Bonnybridge

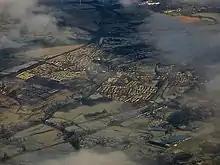
Bonnybridge from the air with the canal and rail lines visible

Bonnybridge developed greatly during the Industrial Revolution in the nineteenth century. Significant industries that were established include paper milling, sawmilling, chemical manufacturing, refractory brick manufacture and whisky distilling. Particularly important for Bonnybridge was the establishment of several iron foundries including the famous Smith and Wellstood Foundry, which was important in introducing the American metal heating stoves to Europe under the 'Esse stoves' brand. The output from these foundries was transported via the Forth & Clyde Canal to local markets, and also to Glasgow for export. Bonnybridge was also particularly well served by rail, with the Glasgow to Edinburgh, Kilsyth and Bonnybridge and the Carlisle to Perth lines both nearby. With the canal and rail links Bonnybridge became a centre for industrial production.